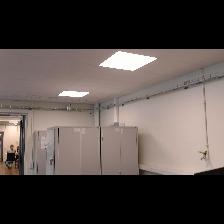
Label: NonHuman